Mata Amarilla Formation

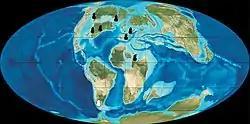
Paleogeography of the Late Cretaceous (90 Ma) with known distribution of "Arcellites disciformis" indicated

The middle section of the Mata Amarilla Formation has widely been regarded as Maastrichtian in age, but recent dating of a lava tuff layer shows that it dates back to 96.2 ± 0.7 Ma, during the Cenomanian.